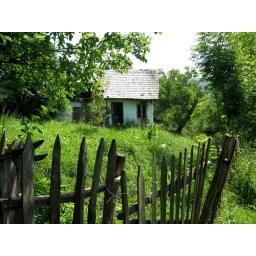
We have a small piece of land, some fruit trees and a total ruin of a house up in Transylvania (Romania).